Marguerite Gautier-van Berchem

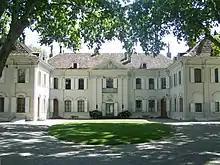
The "Château de Crans"

The widower remarried, to an Alice Naville, and had six more children with her: five daughters and one son. In the extensive letter correspondences of Max van Berchem, Marguerite was the only one of his seven children whom he writes about specifically.